Shlomo Morag

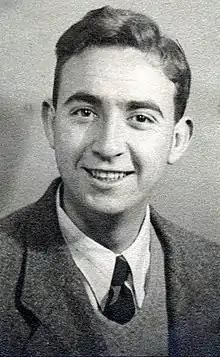
Young Shlomo Morag

Shlomo Morag's father, Rabbi Moshe Aryeh Mirkin, wrote an 11 volume commentary of Genesis Rabbah. Morag's mother, Sarah Mirkin (née Margalit) founded charitable organizations for the benefit of children and women immigrants. She was elected as head of WIZO's branch in Ramat Gan, from which she resigned after struggling for equal voting rights for women, and not only for separate women's parties. She joined the General Zionists' women organization and from 1954 she served as a member of Ramat Gan's city council. Shlomo Morag dedicated his book, "the Hebrew Language Tradition of the Yemenite Jews", to his parents.